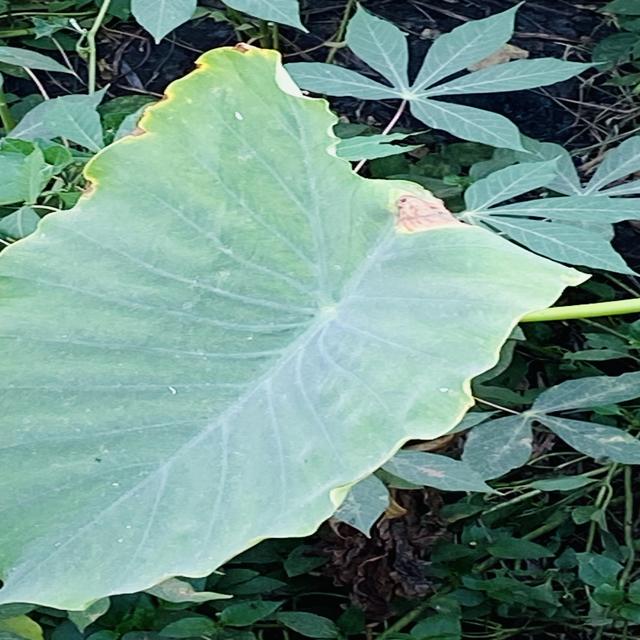
Label: Mid_Blight